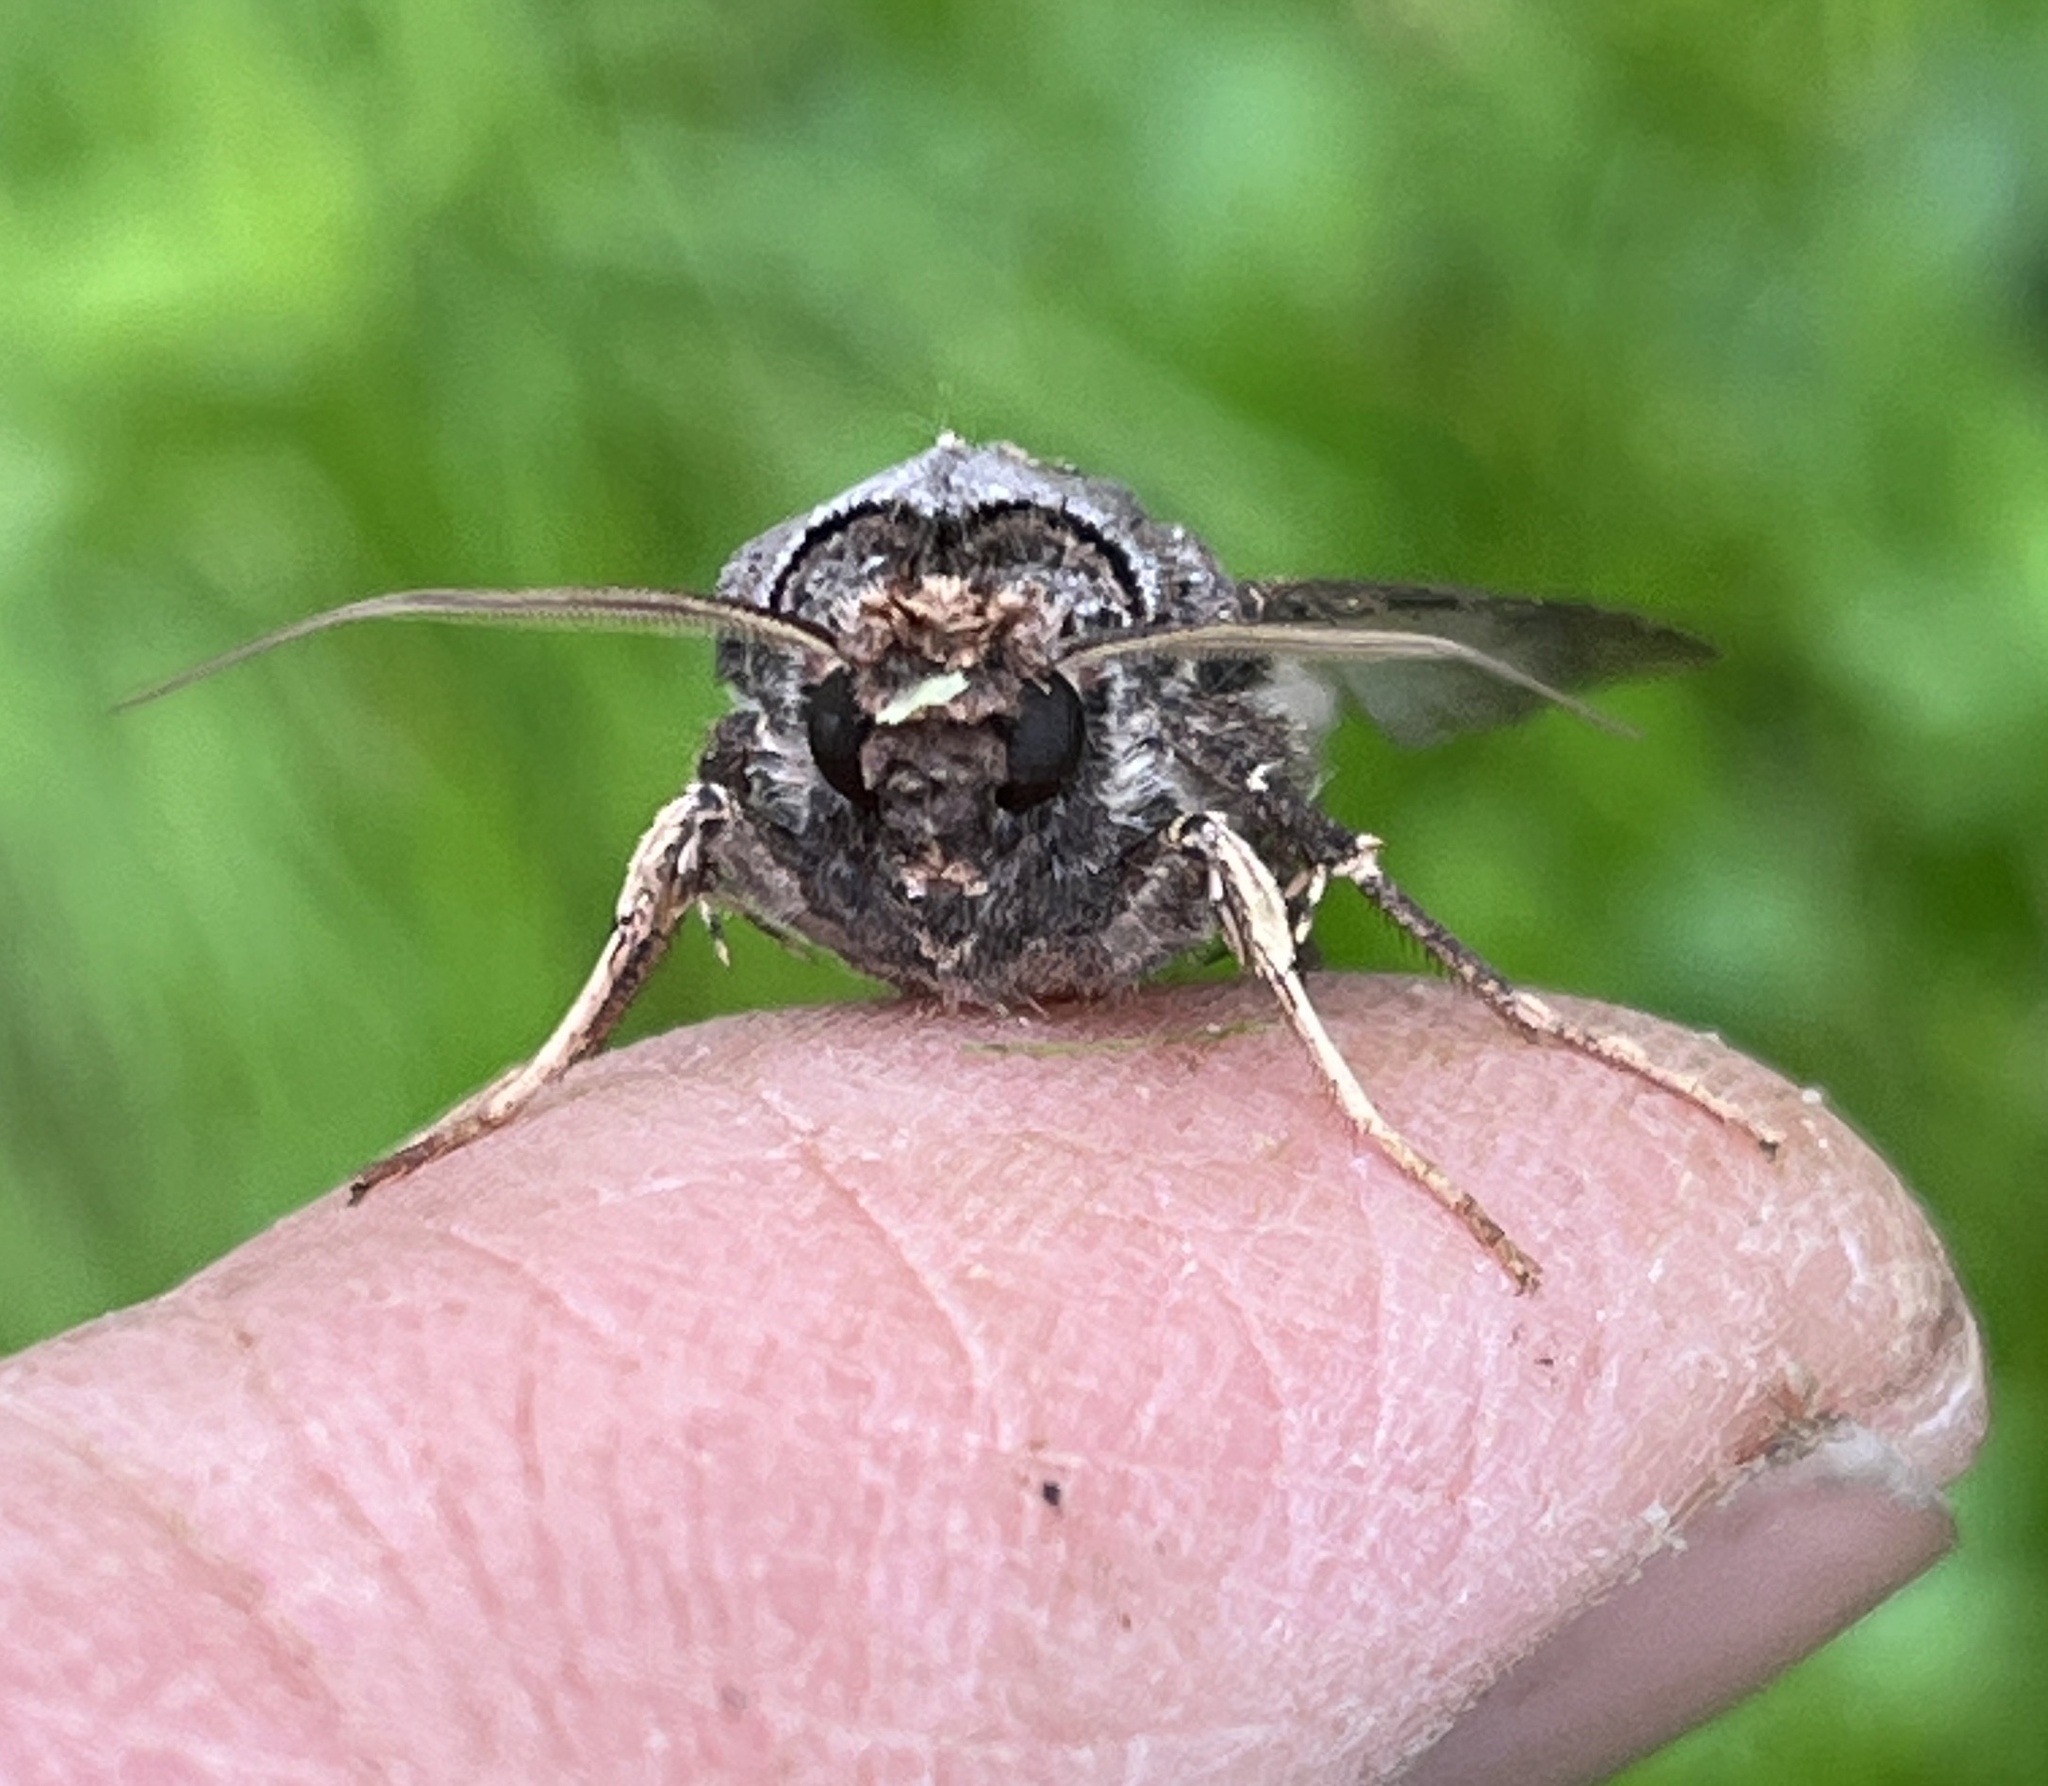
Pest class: cutworms